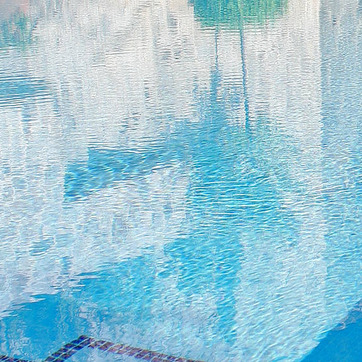
Material: water